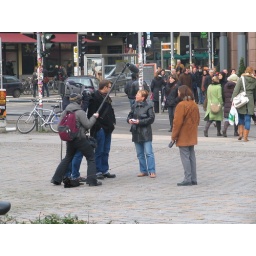
Marg with TV crew talking about a black cat in Berlin